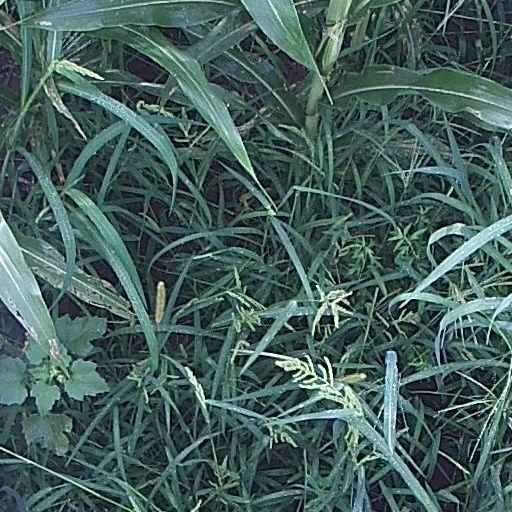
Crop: maize; corn